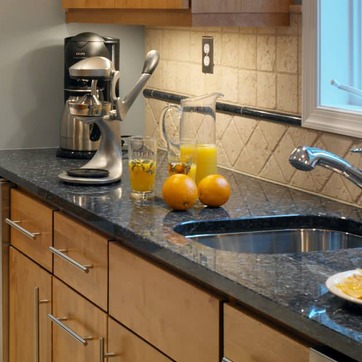
Material: food